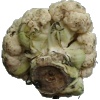
Label: Cauliflower 1